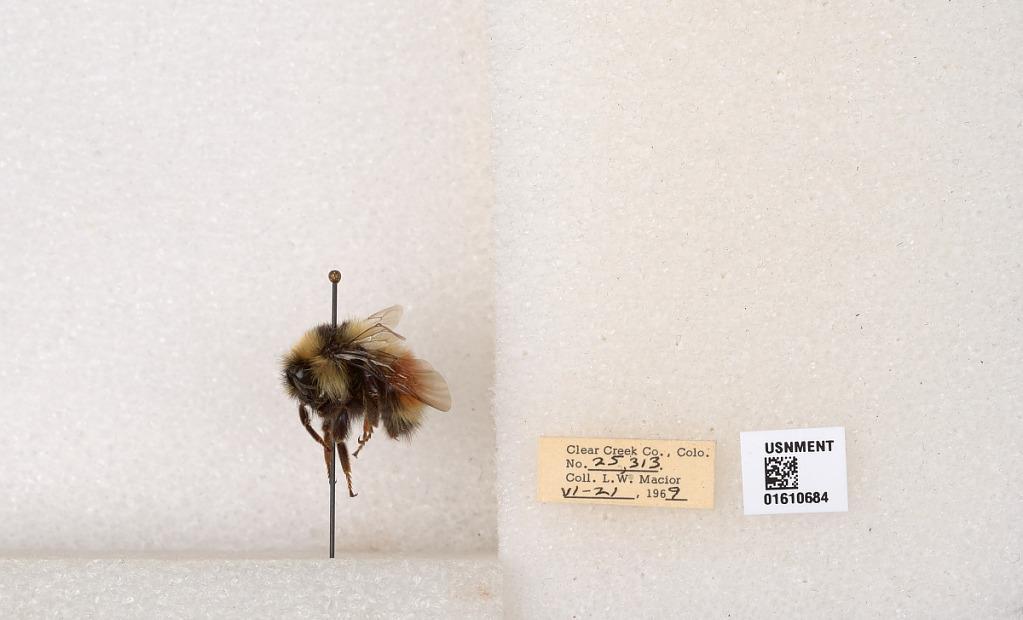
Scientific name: Bombus (Pyrobombus) sylvicola Kirby
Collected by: L. Macior
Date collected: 1969-6-21
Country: United States
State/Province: Colorado
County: Clear Creek
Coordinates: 39.6891, -105.644